Matyó

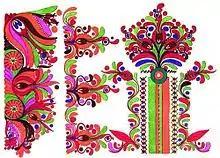
Matyó "szűr" (a traditional garment) embroidery

The Matyó are a subgroup of Hungarians. The Matyó people populate an ethnographic region in Northern Hungary, called "Matyó Land ("Matyóföld")". Matyó Land consists of the town of Mezőkövesd and its vicinity. The Matyó have retained distinctive traditions, costumes and embroidery.